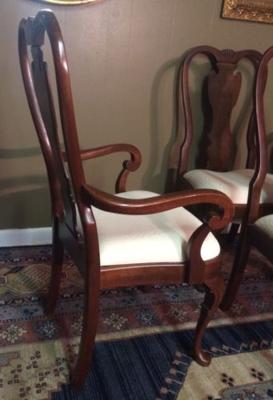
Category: chair